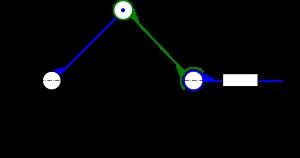
Le but de l'assemblage des pièces est de réaliser une ou plusieurs fonctions. Une des fonctions peut consister à être une structure immobile, ou bien à réaliser un travail. Dans tous les cas, chaque pièce est en contact avec plusieurs autres, ce qui va d'une part limiter les mouvements de chaque pièce, et d'autre part permettre la transmission d'efforts.